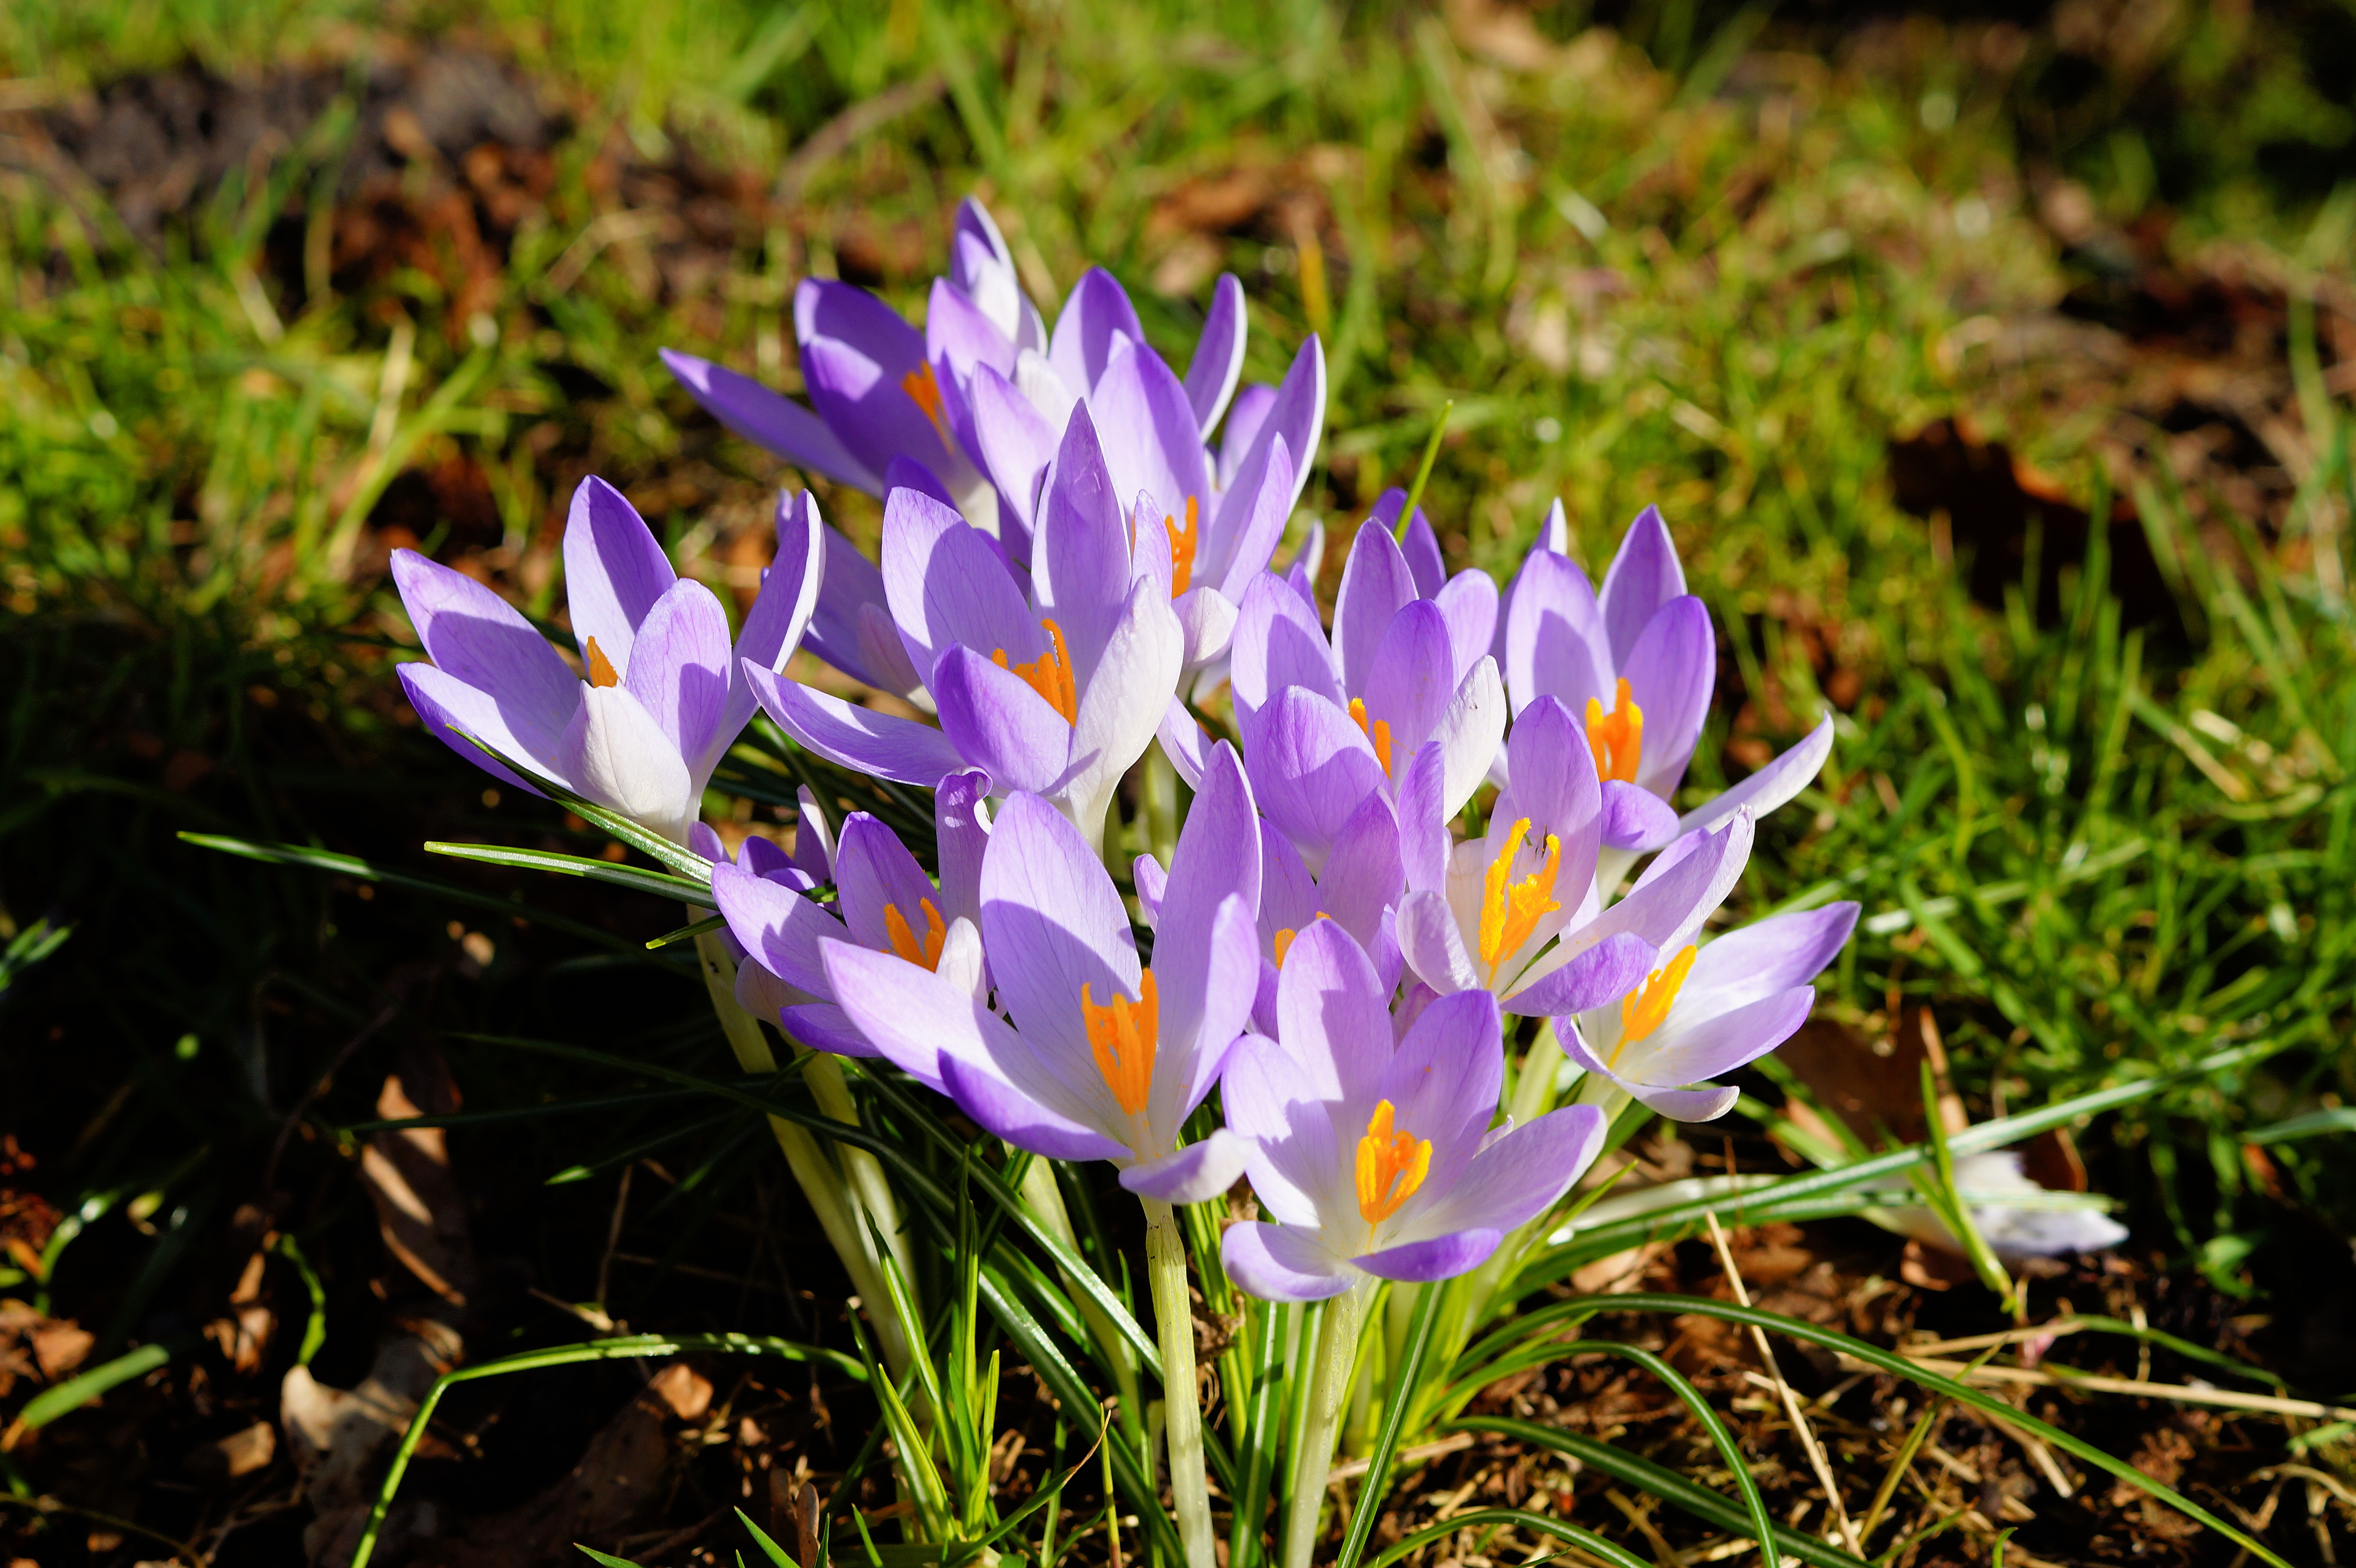
nature, plant, sweet, flower, spring, botany, garden, close, flora, wildflower, flowers, cheerful, springtime, crocus, spring crocus, friendly, macro photography, garden flowers, flowering plant, signs of spring, light purple, land plant, iris family